Roger Pryke

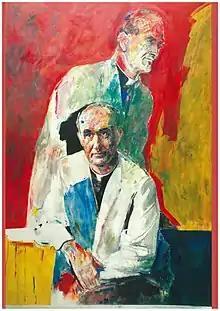
Roger Pryke painting by Eric Smith

While still working for the Cardinal, and intending to give himself a break from soul-destroying administrative duties, Roger Pryke enrolled in a Bachelor of Arts degree at Sydney University.